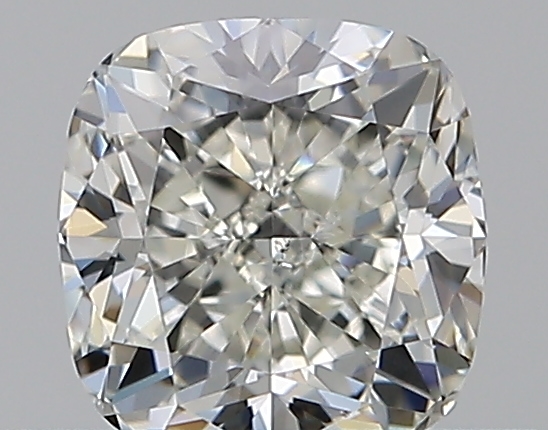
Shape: cushion
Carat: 0.52
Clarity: VS2
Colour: J
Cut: EX
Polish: EX
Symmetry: VG
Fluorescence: N
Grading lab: GIA
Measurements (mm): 4.58 x 4.44 x 3.06